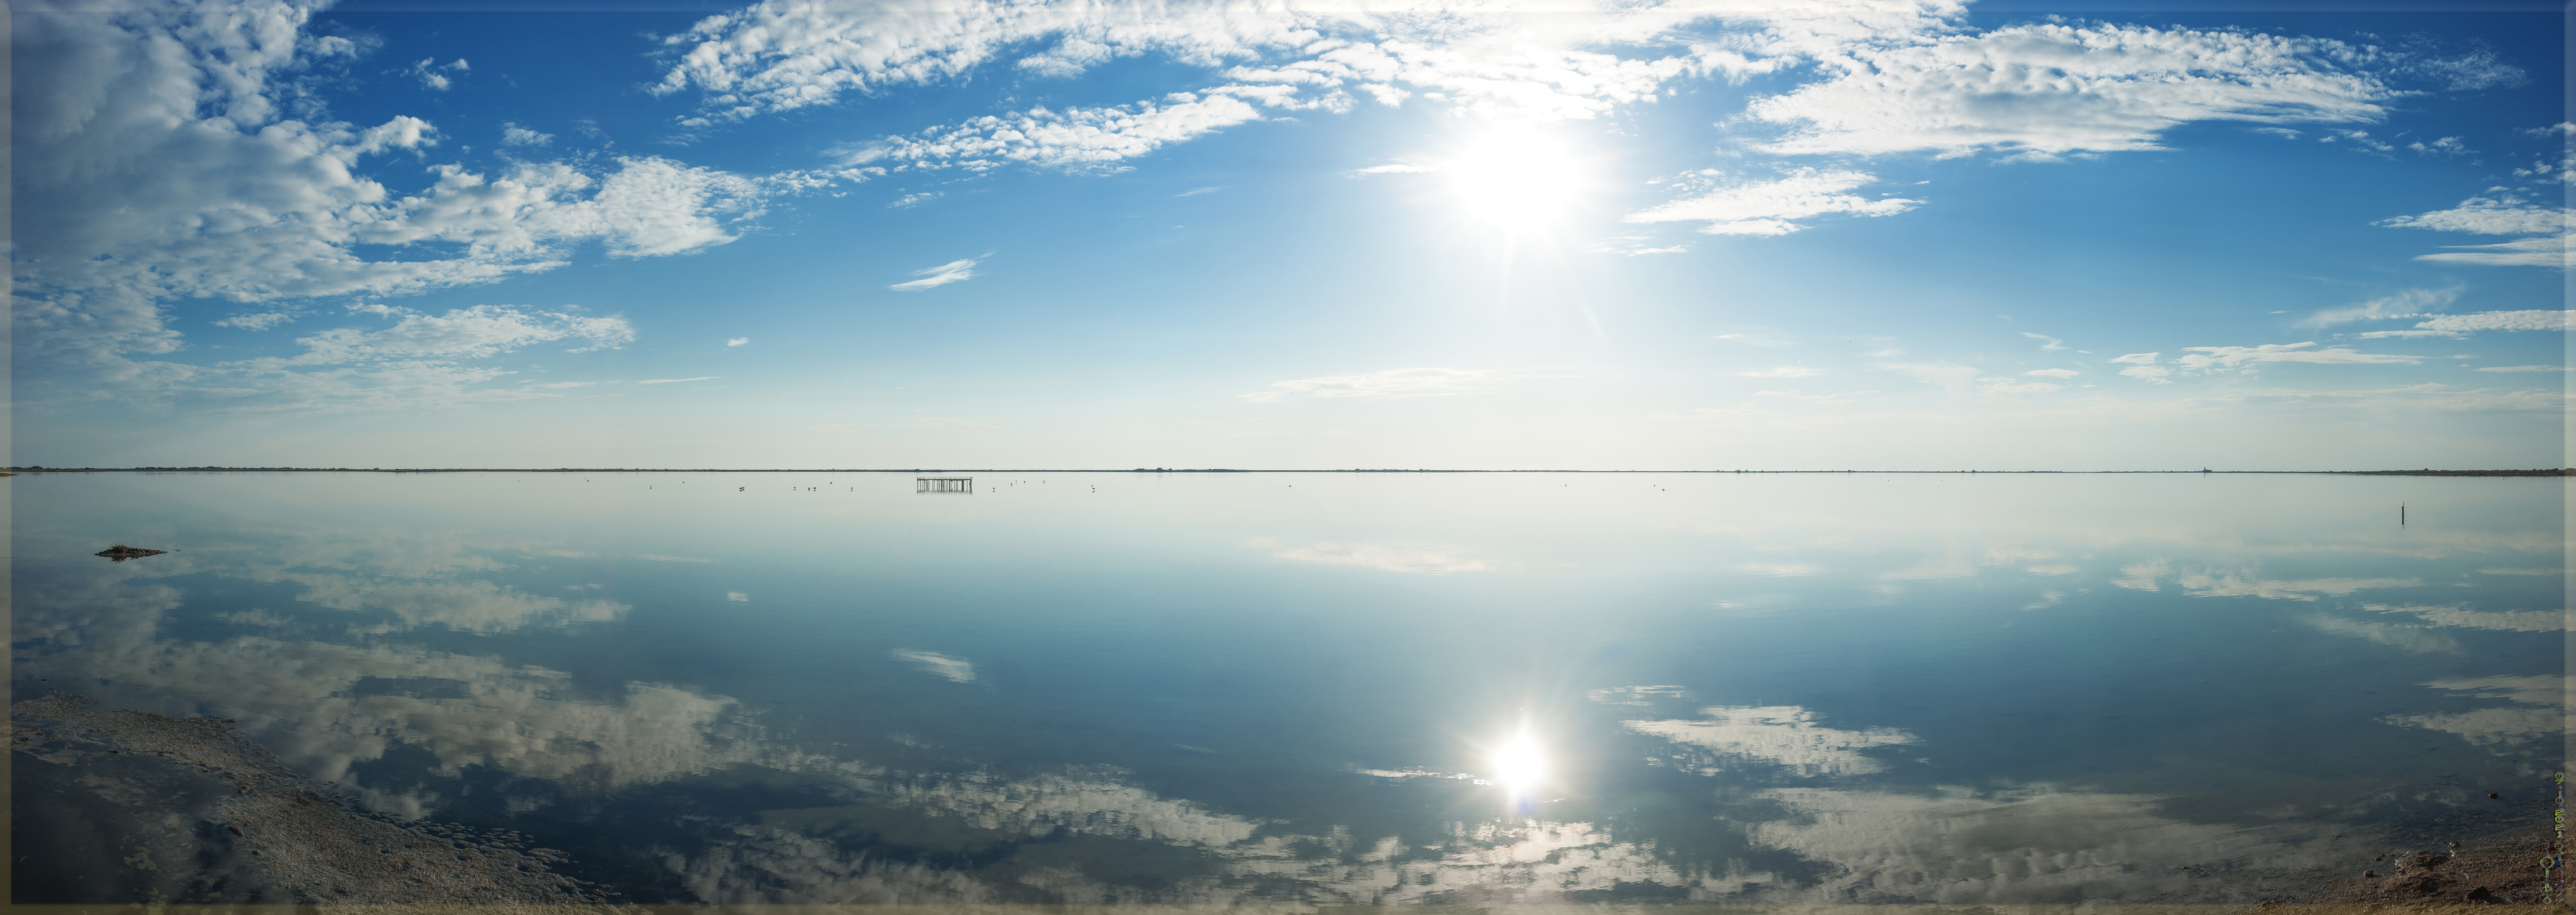
sun, mirror, cloud, sky, water, water resources, atmosphere, daytime, ecoregion, light, nature, azure, natural landscape, natural environment, sunlight, cumulus, lake, landscape, horizon, waterway, dusk, astronomical object, sunrise, lens flare, wind wave, reservoir, evening, meteorological phenomenon, sunset, reflection, dawn, ocean, sound, coast, loch, wave, tropics, wind, inlet, lake district, city, grassland, sea, hill, panorama, tree